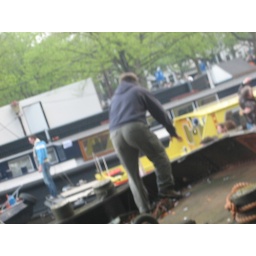
Ben bet Nick 500 euro that he couldn't cross the Prinsengracht by hopping from boat to boat